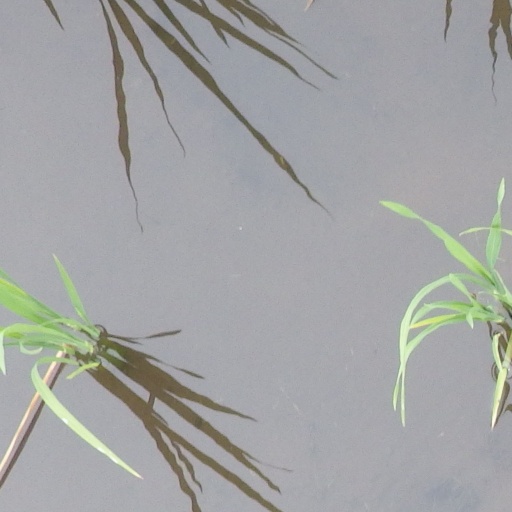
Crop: rice